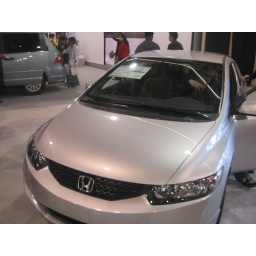
It look better in red the silver